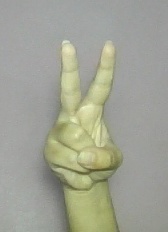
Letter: taa